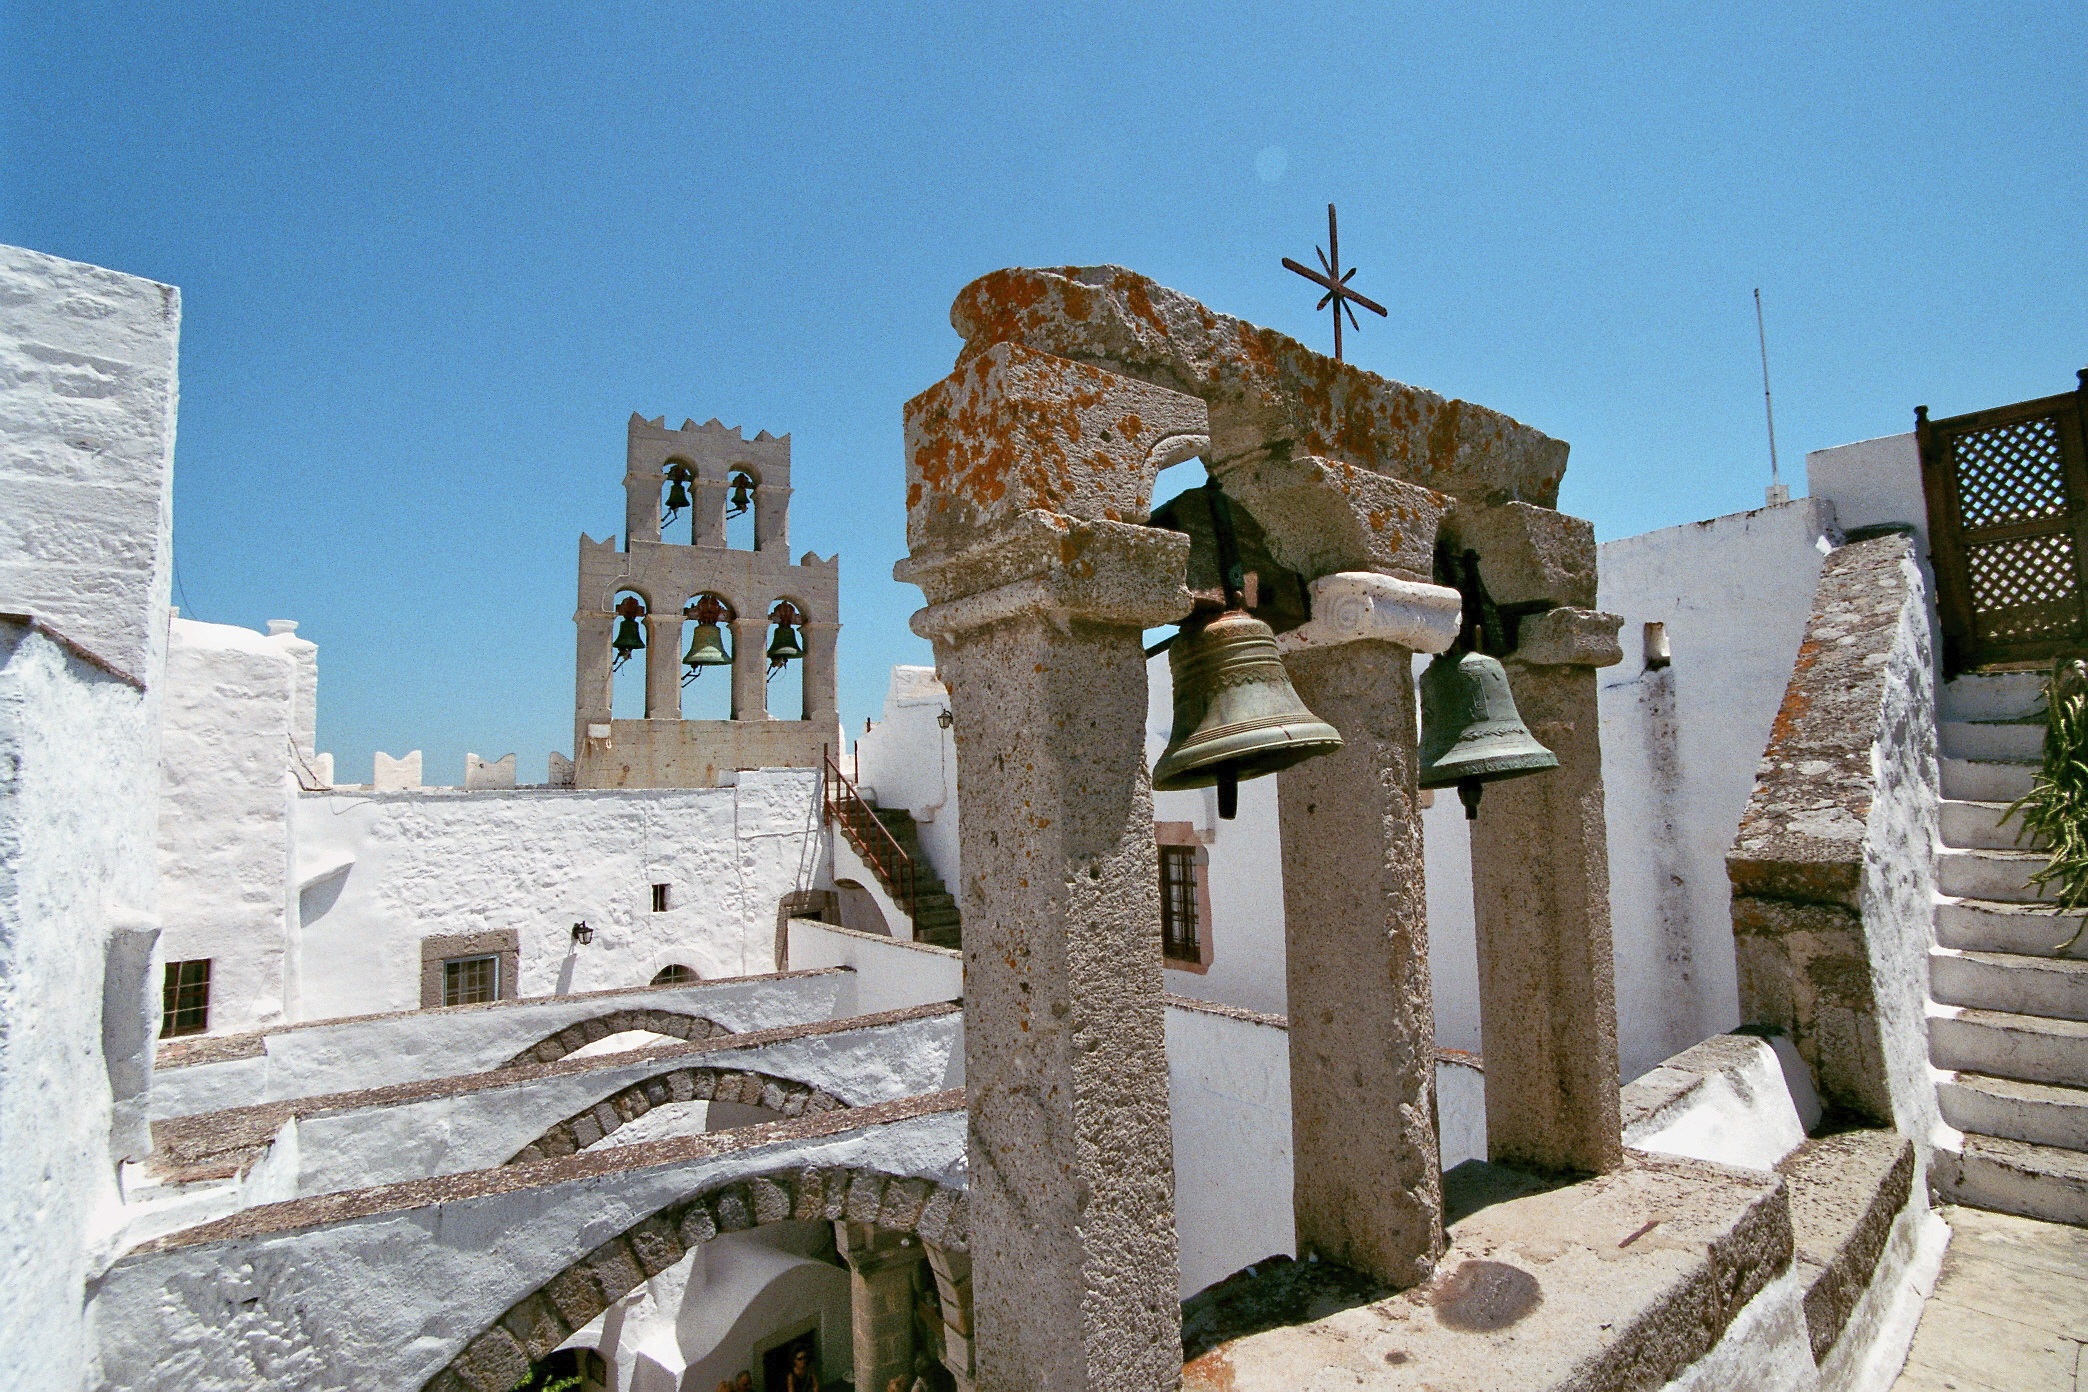
architecture, white, town, wall, monument, vacation, village, landmark, church, tourism, sculpture, temple, ruins, greece, history, bells, cyclades, ancient history